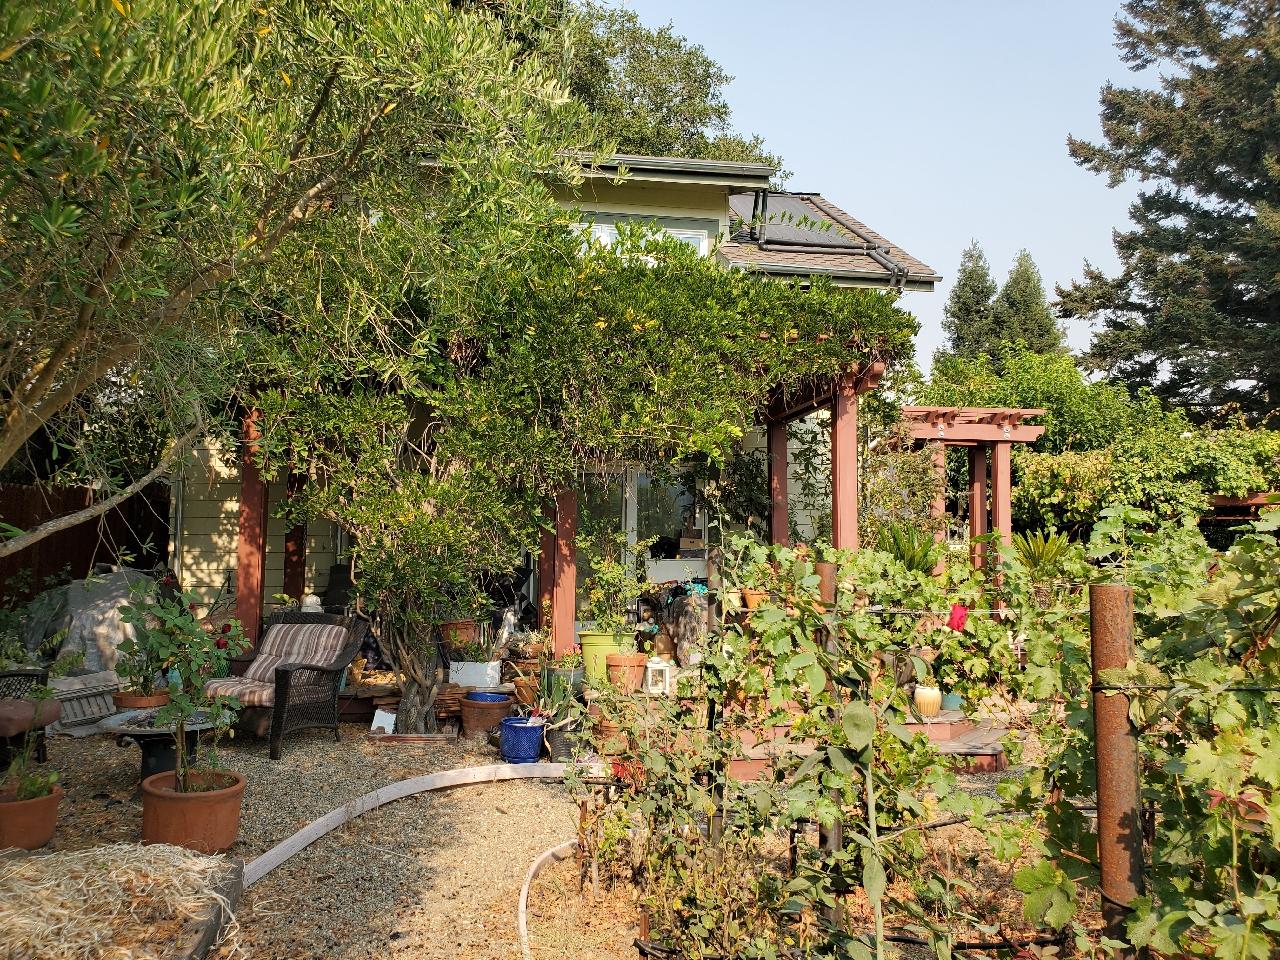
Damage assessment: no_damage